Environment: real
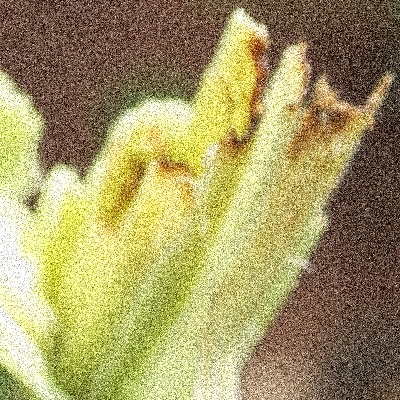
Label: fall_armyworm